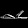
Label: Sandal